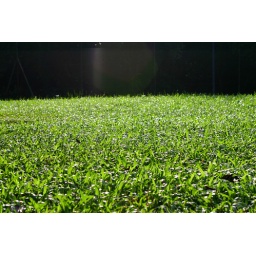
Fresh green grass in the morning. Shot in Church...